Komura Jutarō

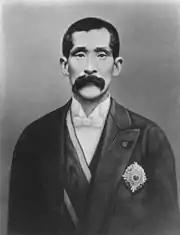
Komura Jutarō

In 1880, Komura joined the Ministry of Justice and, after serving as a judge of the Supreme Court of Japan, transferred in 1884 to the Translation Bureau in the Ministry of Foreign Affairs.